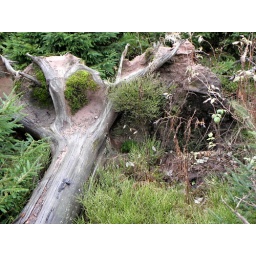
moss is growing in the red sand remaining in that dead tree